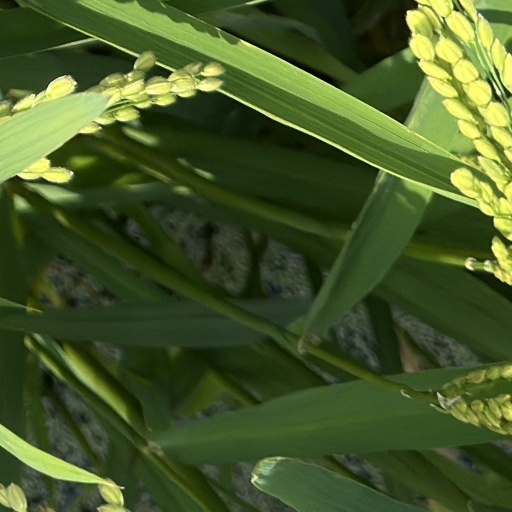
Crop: rice